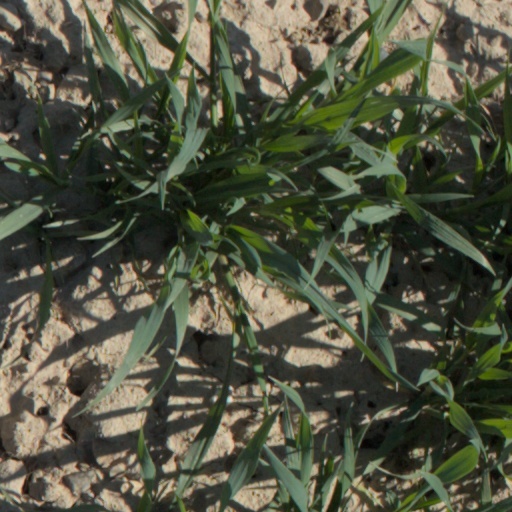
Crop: wheat